Mixed Martial Arts Pakistan

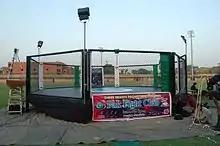
The cage constructed by PAK MMA, affectionately known as "the paktagon".

PAK MMA collaborated with international fight promoters ""Three Beards Promotion"" in organizing the first professional MMA event in South Asia that was conducted inside an international level octagonal cage, known as Pak Fight Club at the Punjab Stadium in Lahore, Pakistan . PAK MMA was responsible for the construction of the cage and organizing the event, the event was a huge success drawing hundreds of people from all over Lahore.